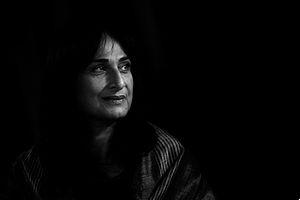
Susan Taslimi, née le 7 février 1950 à Rasht en Iran, est une actrice, réalisatrice, metteur en scène de théâtre, et scénariste iranienne. Elle a émigré de l'Iran en 1989 pour s'installer et travailler en Suède.